Salcedo Park

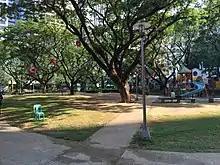
Southwest view of Salcedo Park from Tordesillas Street entrance

Salcedo Park is a small urban community park in the Makati CBD north of Paseo de Roxas and south of Gil Puyat Avenue. It lies in a mixed residential and commercial zone between Tordesillas Street and Leviste Street to the north and south, and between Toledo Street and Velasquez Street to the east and west. It is surrounded by several residential skyscrapers, including Paseo Heights, Salcedo Place and Four Seasons towers of Megaworld Corporation and Escala Salcedo of Ayala Land subsidiary Alveo. The park was named after Col. Jaime Camacho Velasquez, a 1931 U.S. Military Academy graduate, World War II veteran, former director of Ayala Corporation and one of the chief implementors of the development of the Makati CBD.